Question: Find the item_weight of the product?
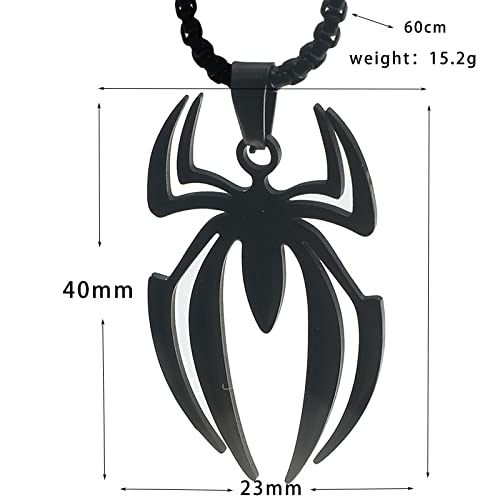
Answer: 15.2 gram